Lahr Farm

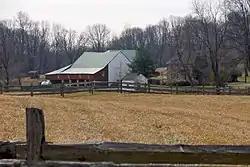
Lahr Farm, March 2011

The Lahr Farm is an historic home and farm complex that is located in Warwick Township, Chester County, Pennsylvania. It was originally owned by a wealthy Quaker ironmaster William Branson and part of his Reading Furnace estate.